Anna-Liisa Tiekso

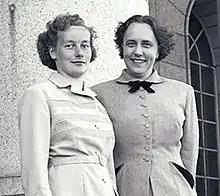
Tiekso ("left") with Hertta Kuusinen in the 1950s

Anna-Liisa Korpinen ( Tiekso; 14 March 1929 – 20 September 2010) was a Finnish politician. She represented Lapland in the Parliament of Finland as a member of the Finnish People's Democratic League from 1951 to 1974. In 1968, she was appointed as Minister of Social Affairs by prime minister Mauno Koivisto, and was the Minister of Social Affairs and Health in prime minister Ahti Karjalainen's government from 1970 to 1971.